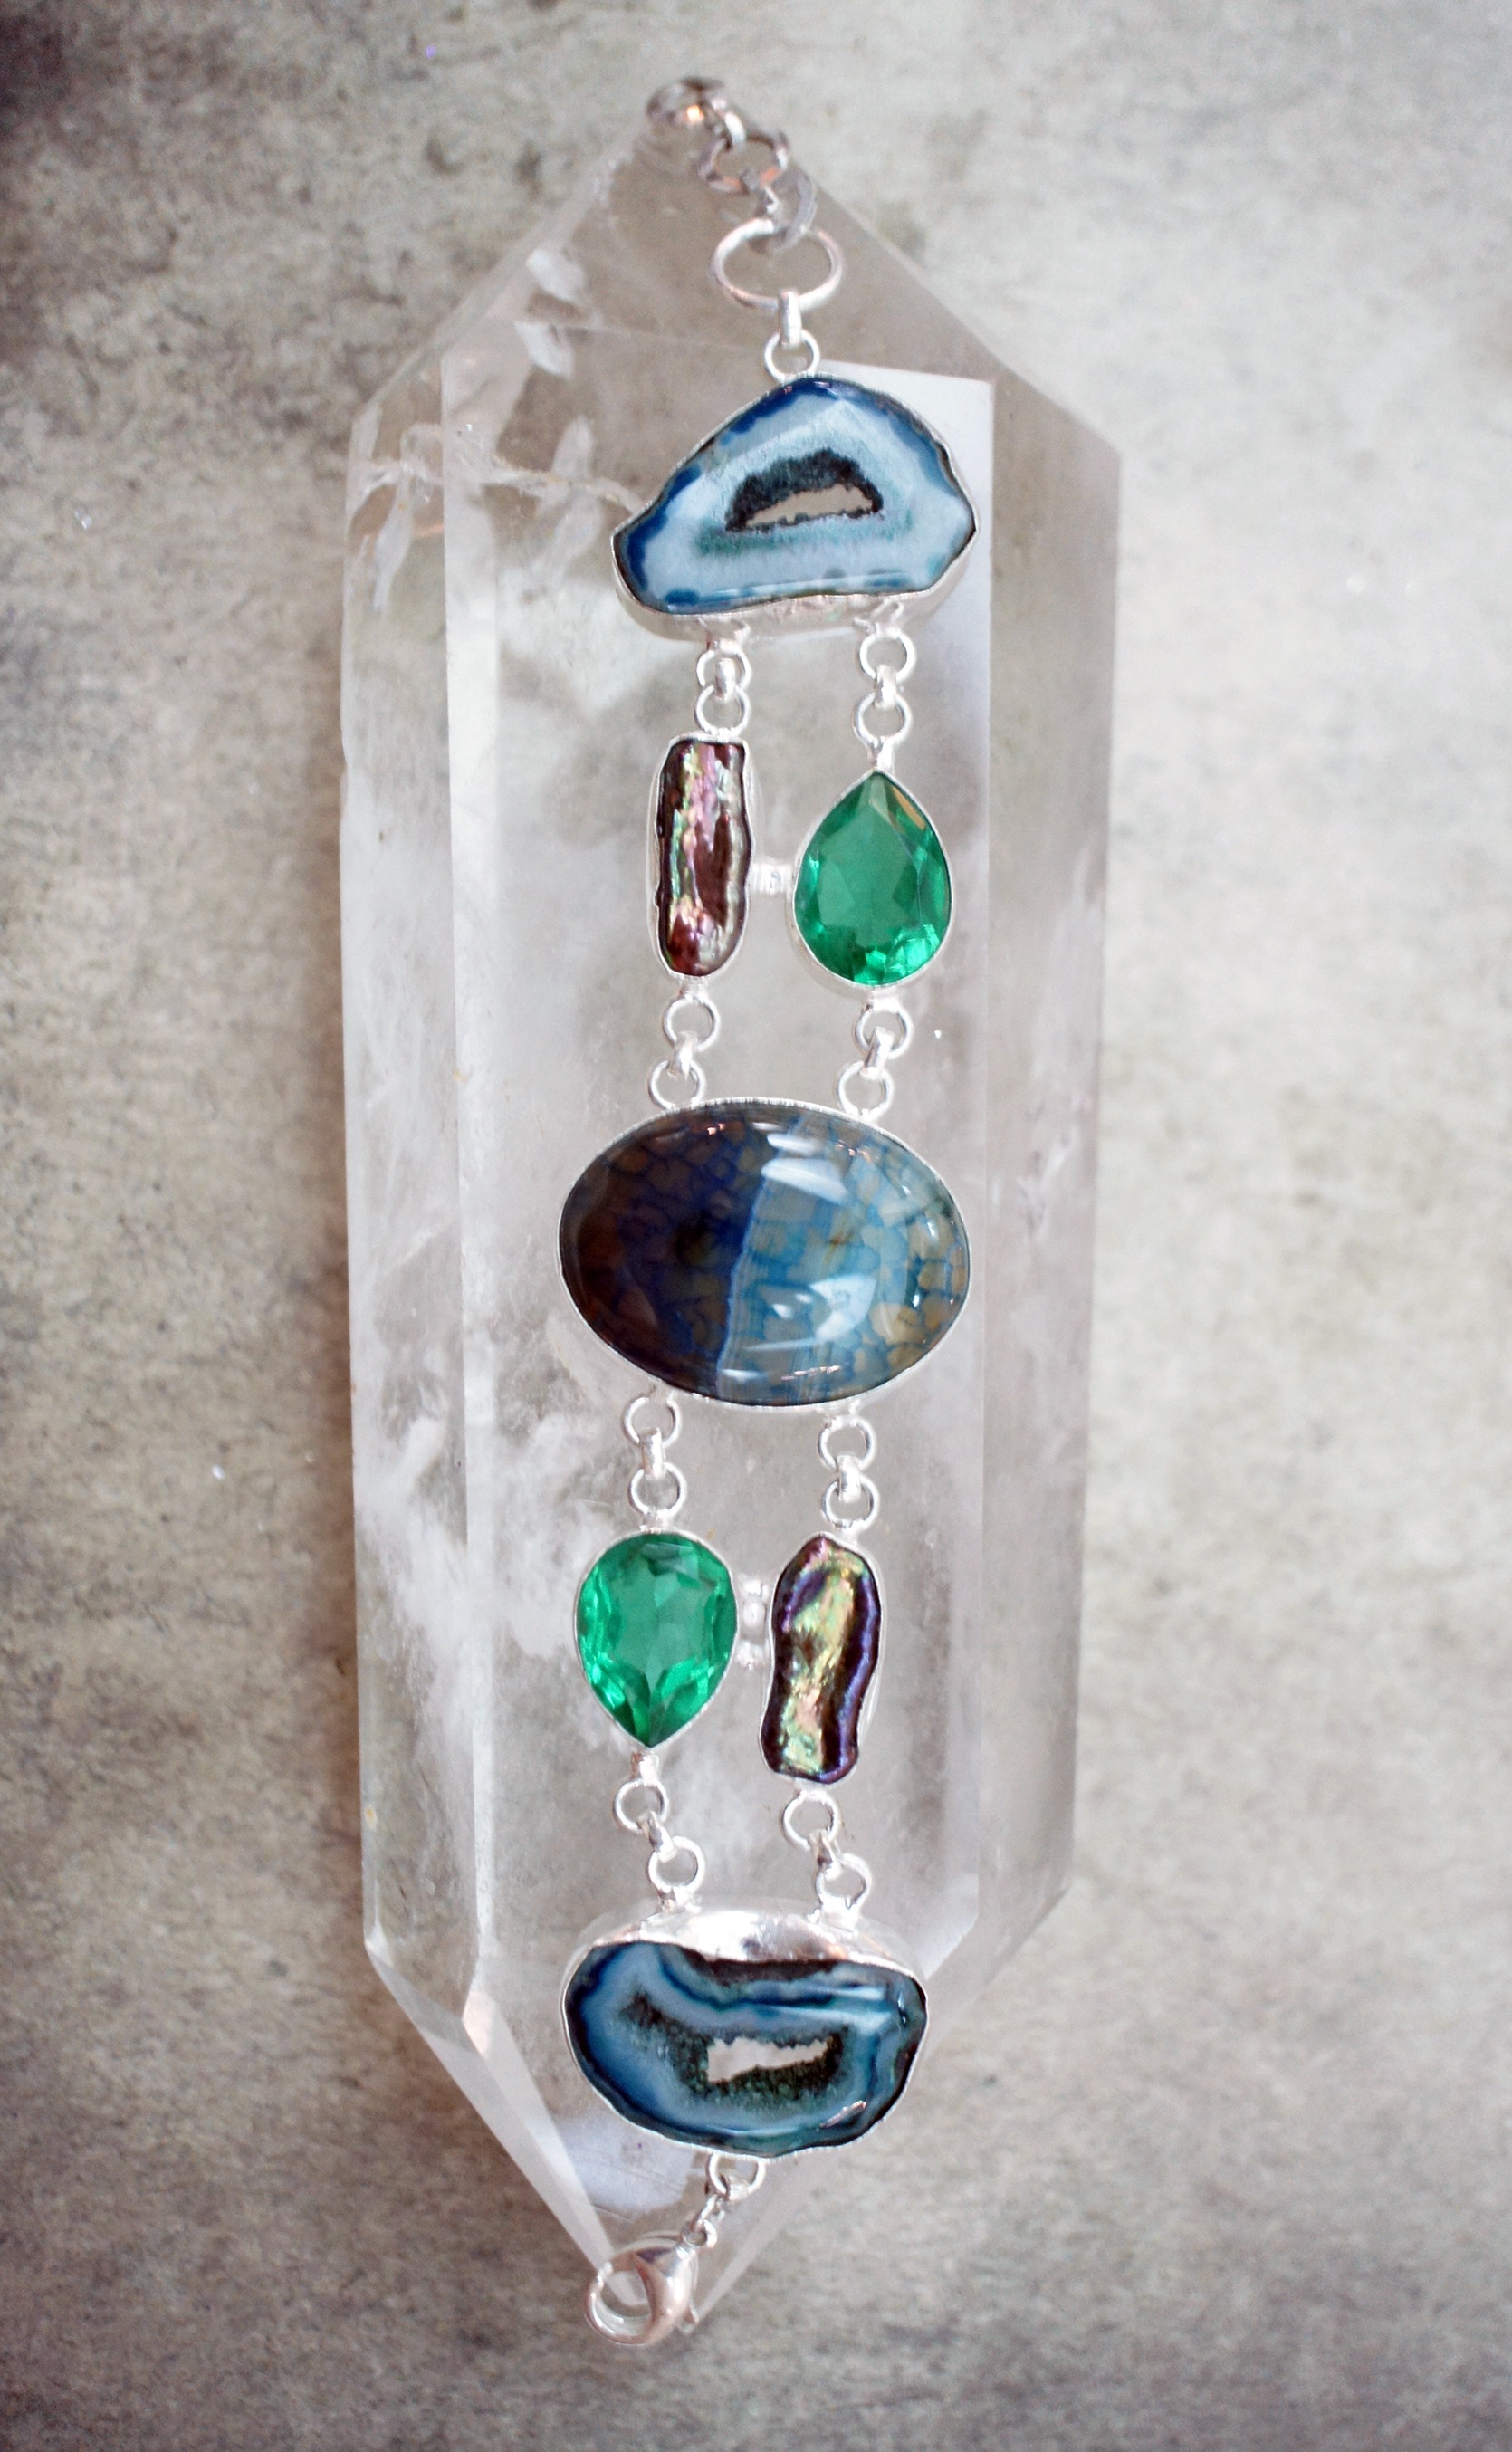
glass, stone, green, fashion, blue, point, jewelry, bracelet, jewellery, jewel, turquoise, silver, teal, earrings, crystal, gemstone, quartz, gems, fashion accessory, drusy, druzy, solar quartz